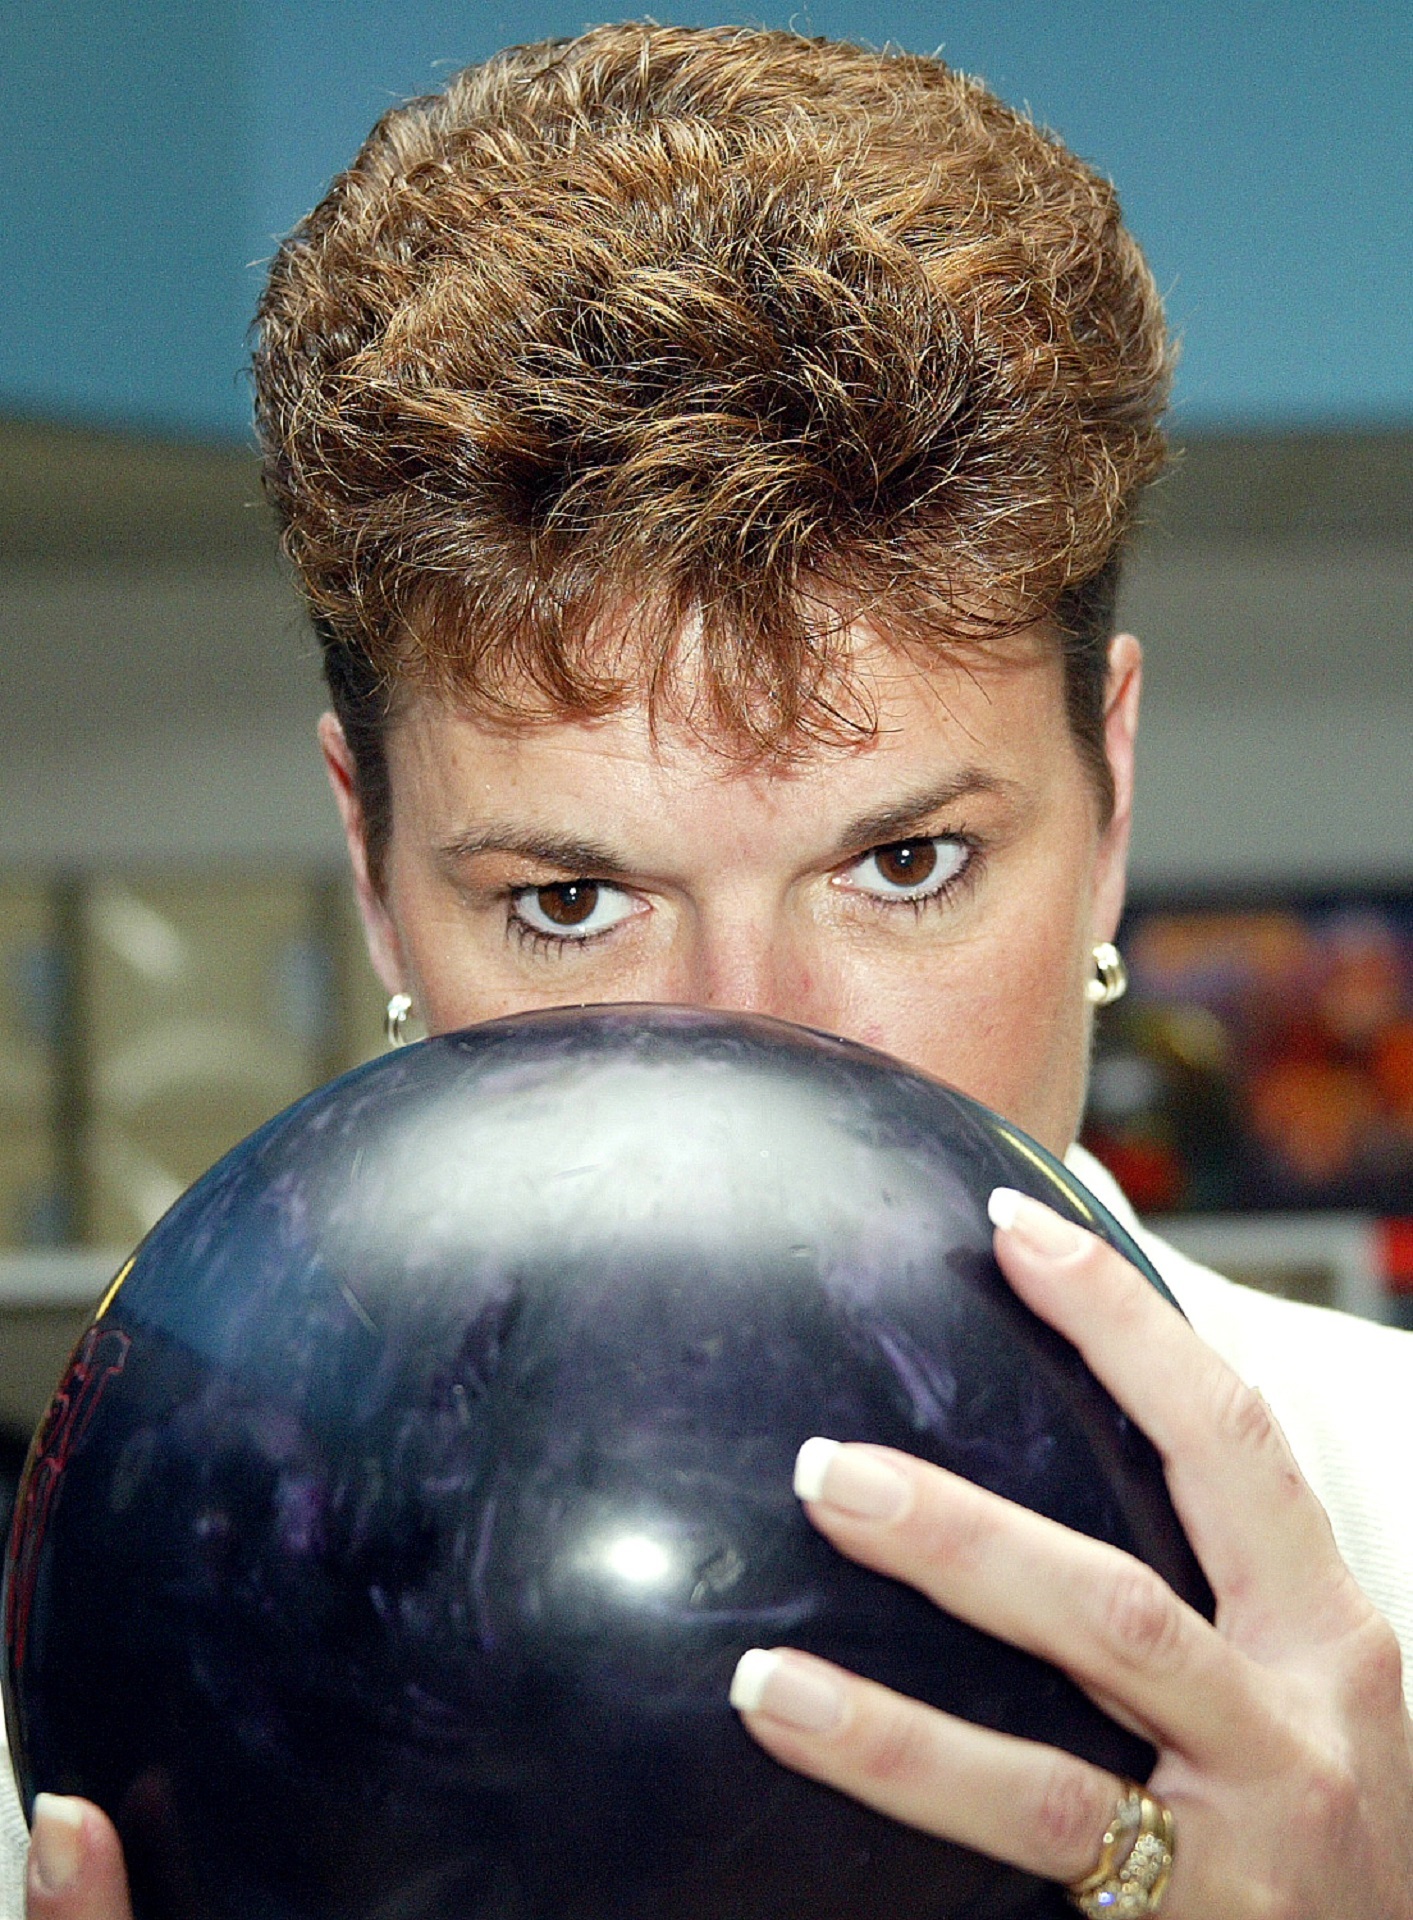
man, woman, hair, sport, male, female, portrait, hairstyle, beard, mouth, bowling, close up, face, nose, focus, eye, head, ball, organ, bowler, concentrating, facial hair